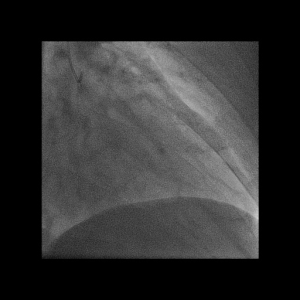
Animation d'un examen par coronarographie avec injection du produit de contraste.